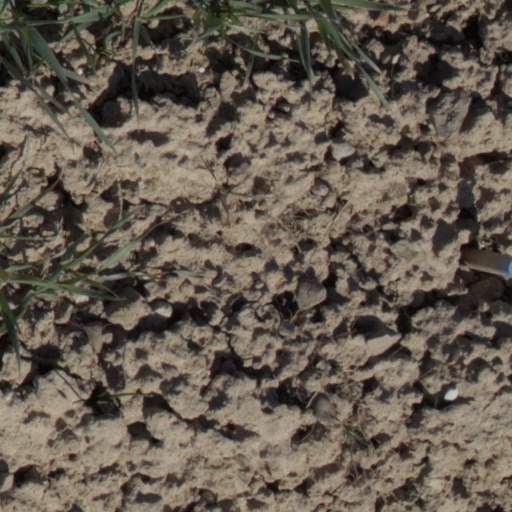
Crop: wheat